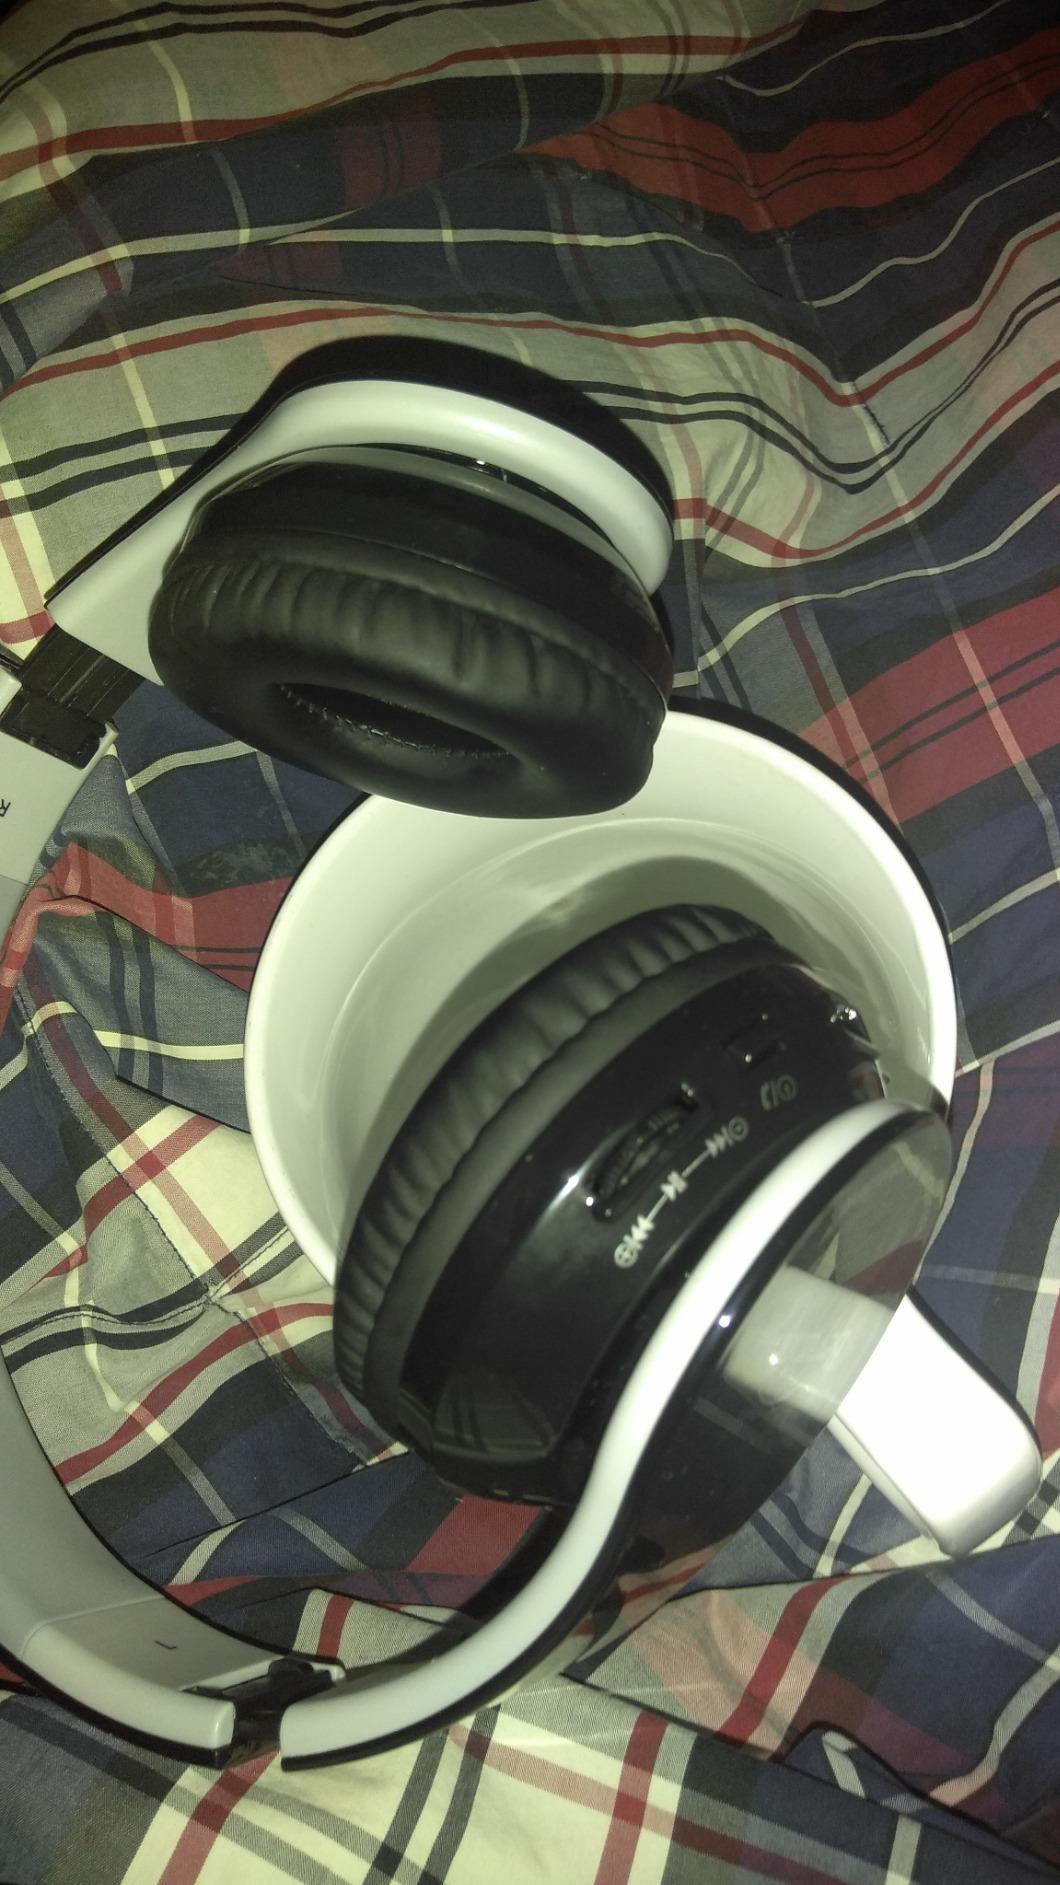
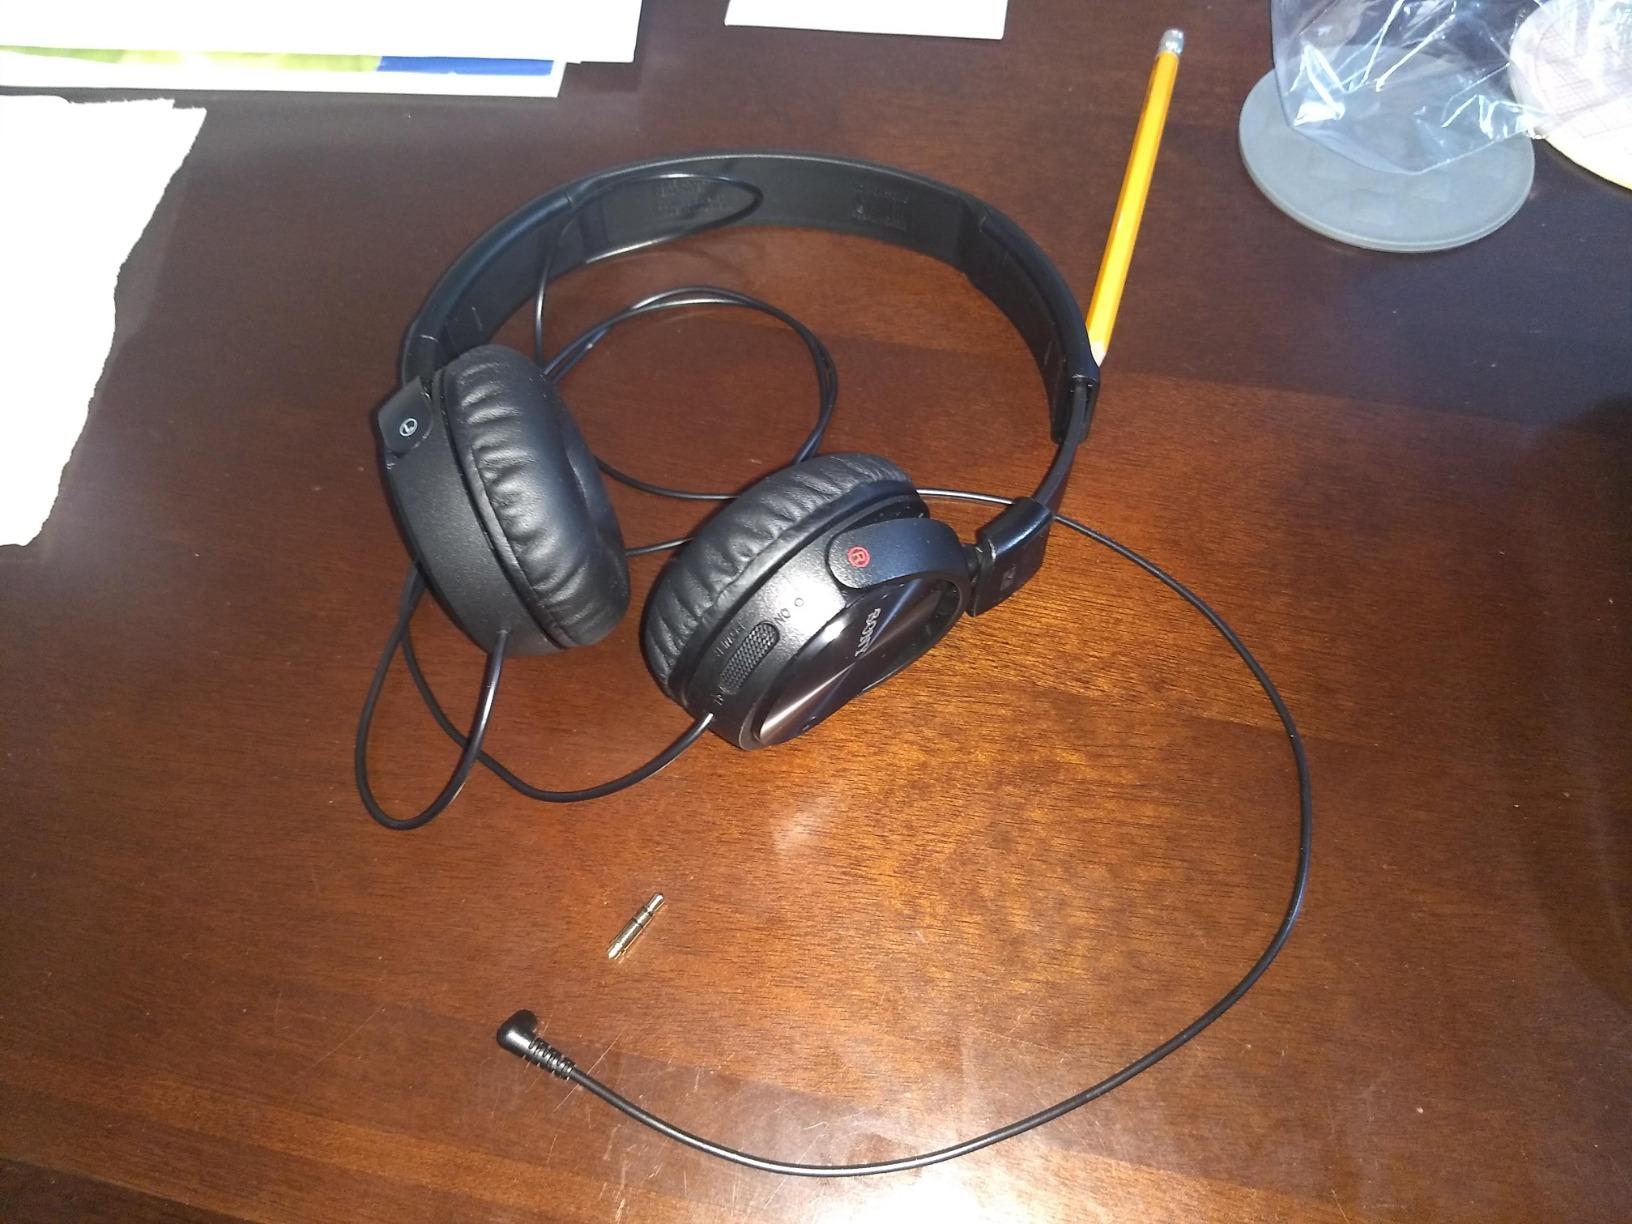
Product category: headphones
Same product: no